Alfred Henry Maurer

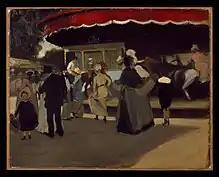
"Carousel", c. 1901-1902, Brooklyn Museum

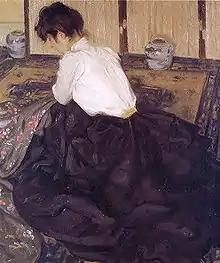
""An Arrangement"". 1901; oil on cardboard

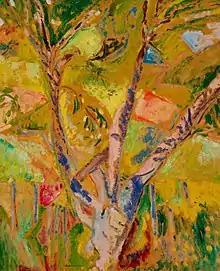
"Landscape of Provence", c. 1912–1922, Reynolda House Museum of American Art

Maurer was born in New York City. He was the son of German-born Louis Maurer, a lithographer with a pronounced disdain for modern art. At age sixteen, Maurer had to quit school to work at his father's lithographic firm. In 1897, after studying with the sculptor John Quincy Adams Ward and painter William Merritt Chase, Maurer left for Paris, where he stayed the next four years, joining a circle of American and French artists.